London City Airport

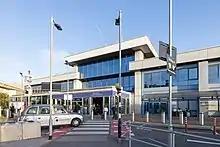
Terminal building

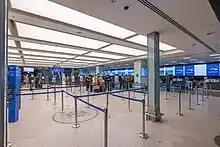
Terminal interior

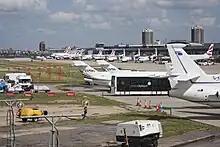
Apron view

Before the 2012 Summer Olympics in London, it was reported that over £7 million (in 2011) was invested in the terminal to extend the Central Search area and adding other improvements. During the Games, however, the airport was only open for a few hours and there were strict restrictions (for security), and the low capacity ramp and short runway excluded most long-range arrivals. However, it was the closest airport to Olympic Park, with normal scheduled travel by road of 15 minutes.